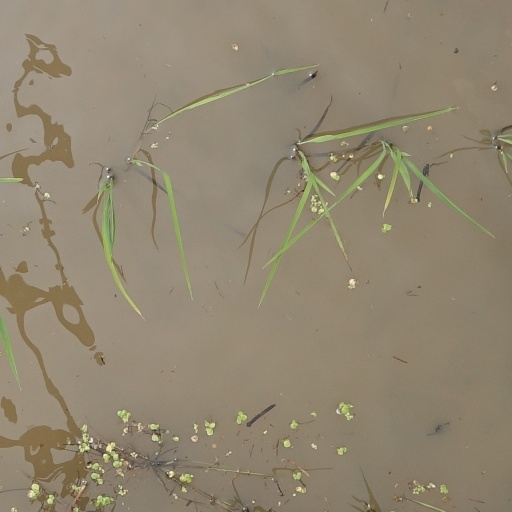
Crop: rice